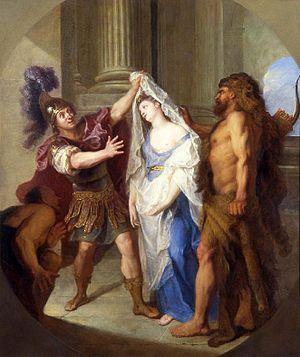
Hercule ramenant Alceste des Enfers, Antoine Coypel, musée d'art et d'histoire de Cholet.
Le château de Meudon, dit château royal de Meudon, palais impérial de Meudon ou Domaine national de Meudon, est un château français situé à Meudon, dans le département des Hauts-de-Seine. Il est notamment la résidence de la duchesse d'Étampes, du cardinal de Lorraine, d'Abel Servien, de Louvois ainsi que de Monseigneur, dit le Grand Dauphin, qui lui adjoint en annexe le château de Chaville. Incendié en 1795 et en 1871, le Château-Neuf, dont la démolition est un temps envisagée, est conservé pour sa majeure partie. Il est transformé à partir de 1878 en observatoire servant de réceptacle à une lunette astronomique, avant d'être rattaché à l'Observatoire de Paris en 1927.